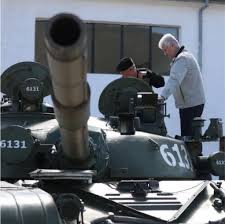
Label: T-72